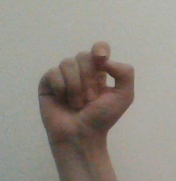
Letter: fa